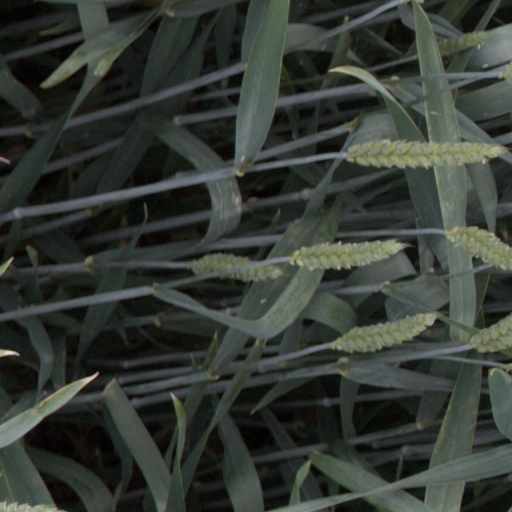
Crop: wheat